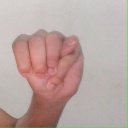
अक्षर: म